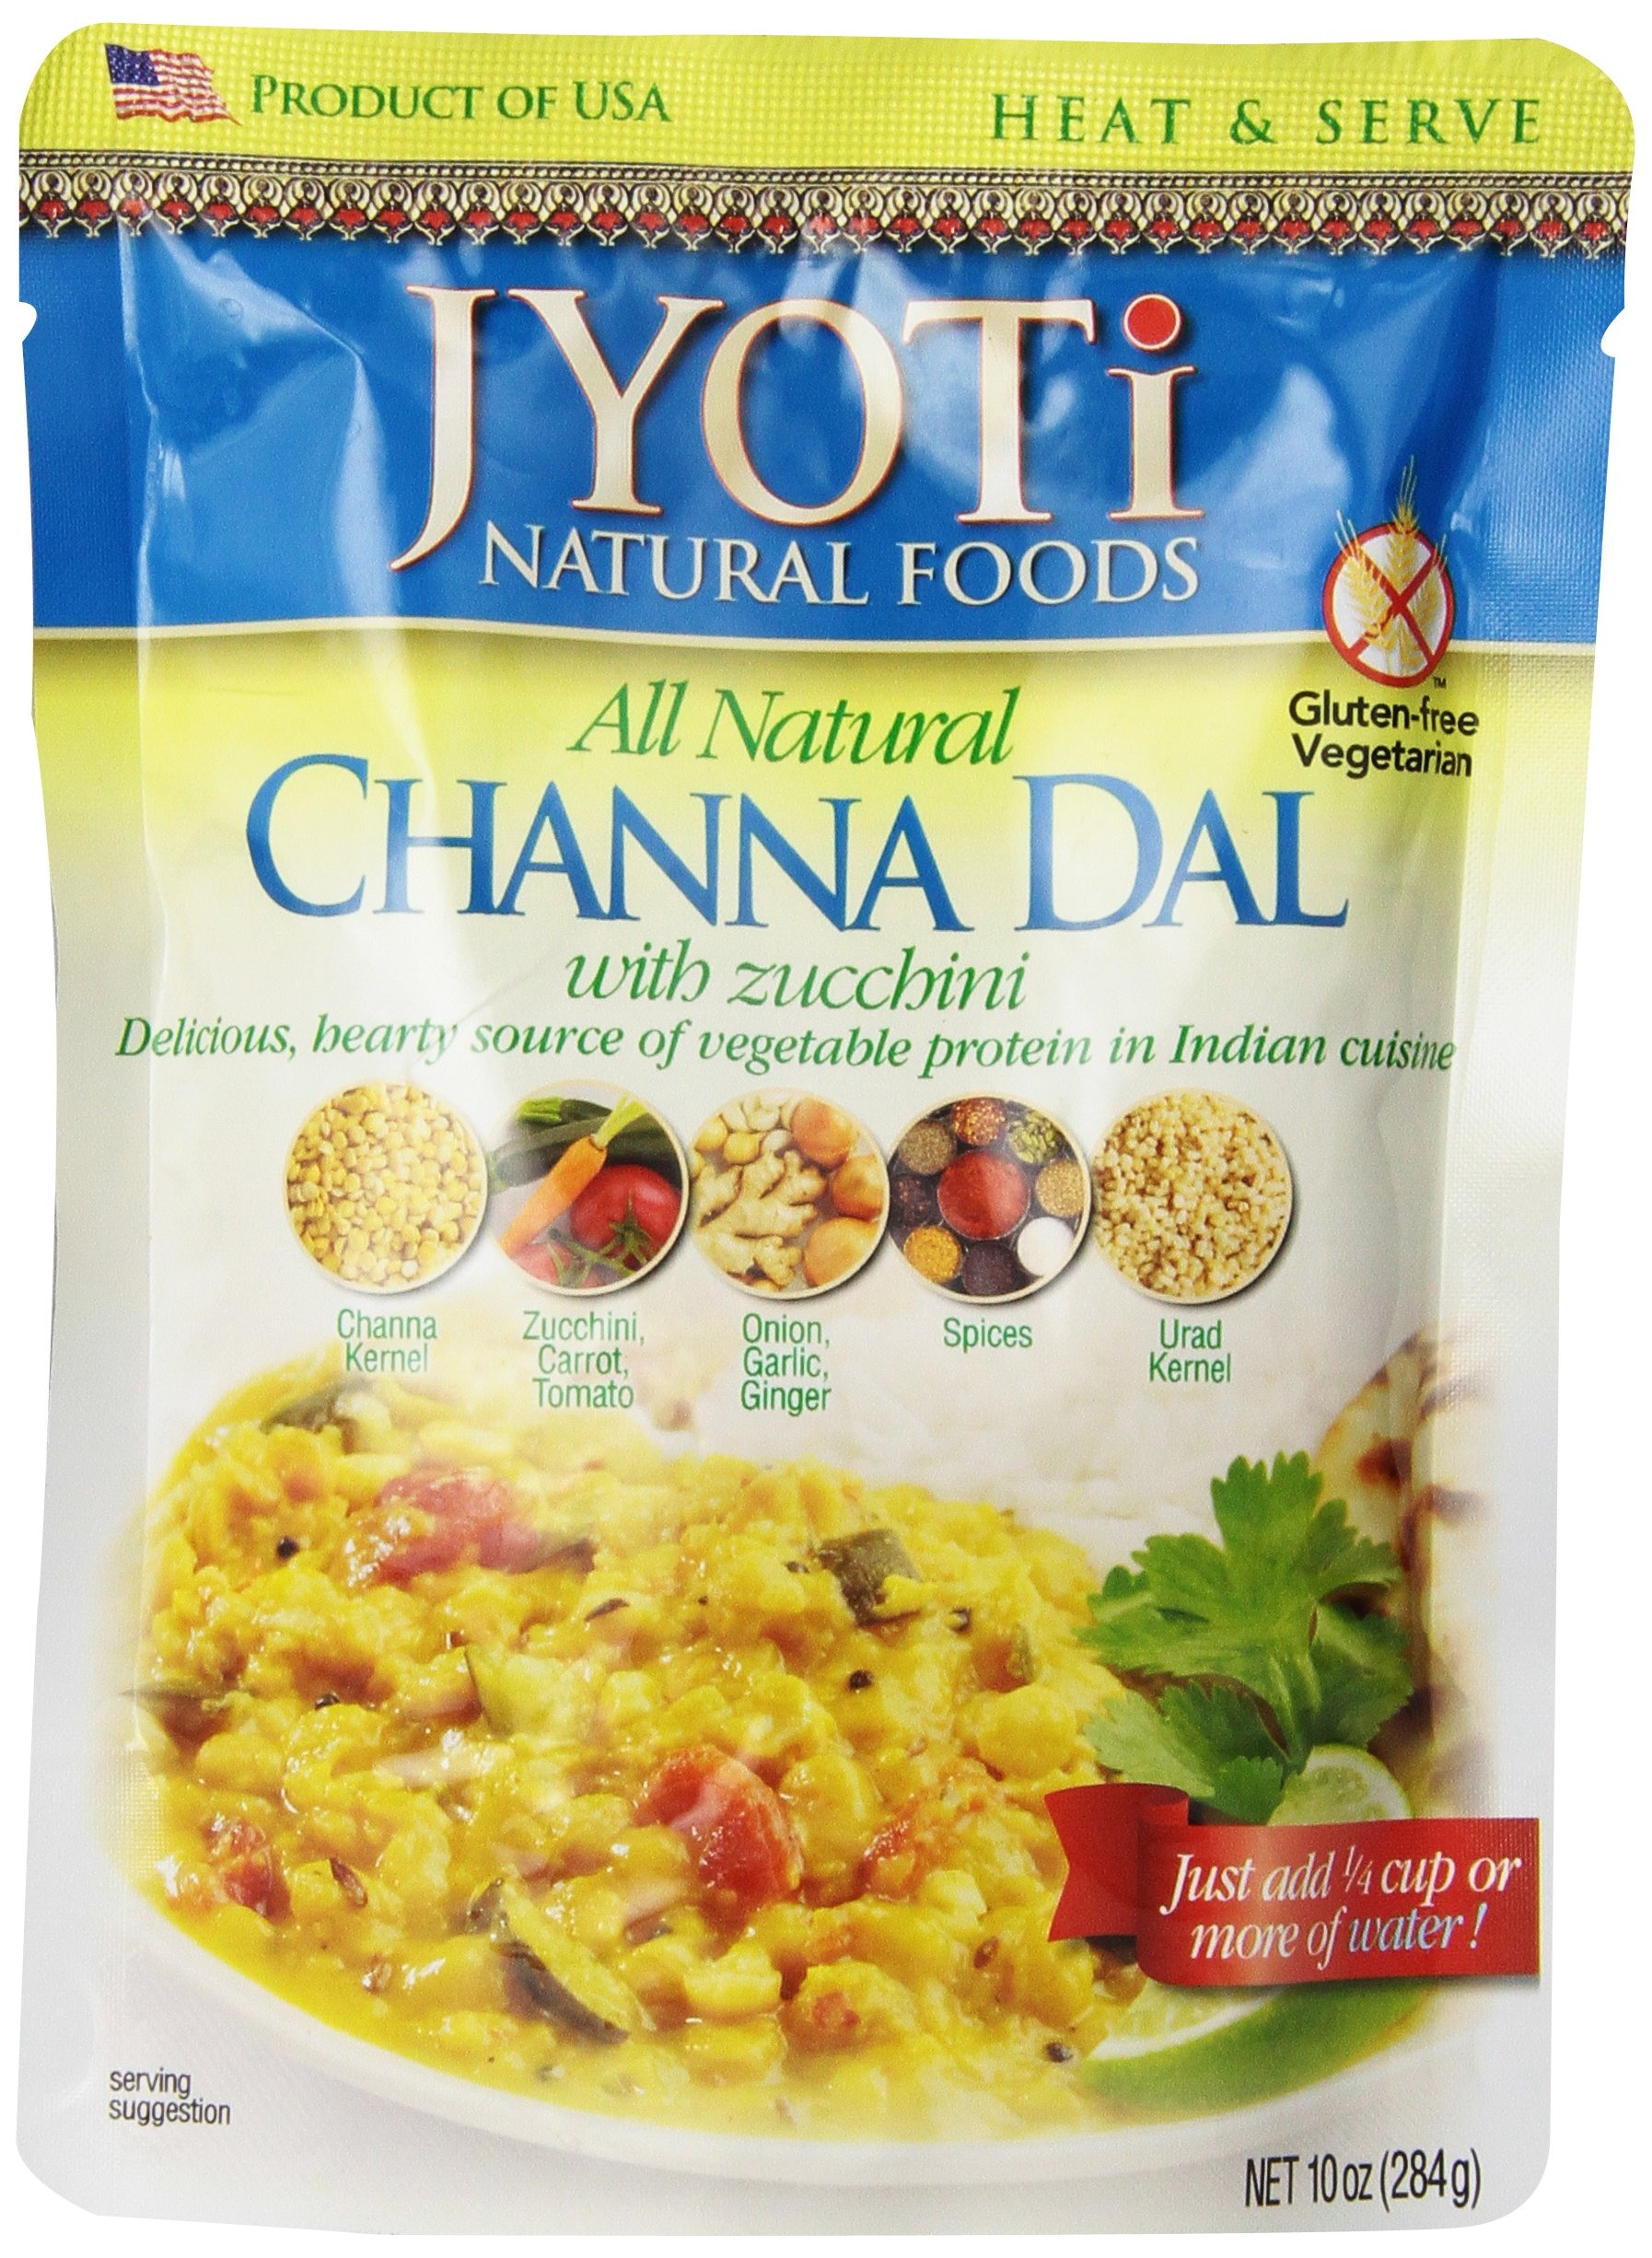
Item Name: Jyoti Natural Foods Channa Dal with Zuchhini, 10-Ounce (Packaging may vary slightly)
Bullet Point 1: Gluten Free, Alcohol Free, No Hydrogenated Food, No MSG
Bullet Point 2: No Preservative, No Artificial Colorings, No Artificial Flavorings
Bullet Point 3: No Trans Fat, Caffeine Free, No Modified (GMO) Food
Value: 10.0
Unit: ounce

Price: 21